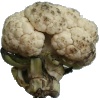
Label: cauliflower